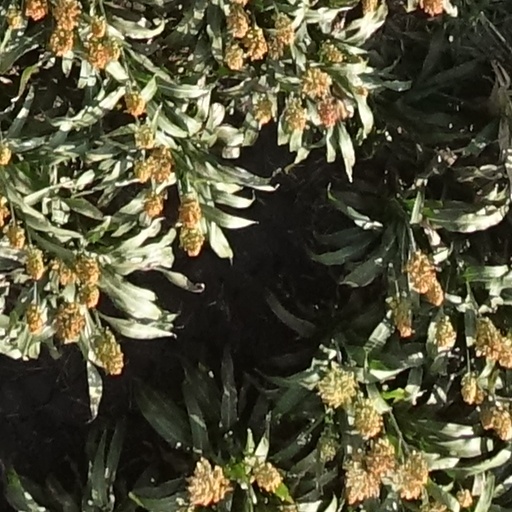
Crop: sorghum